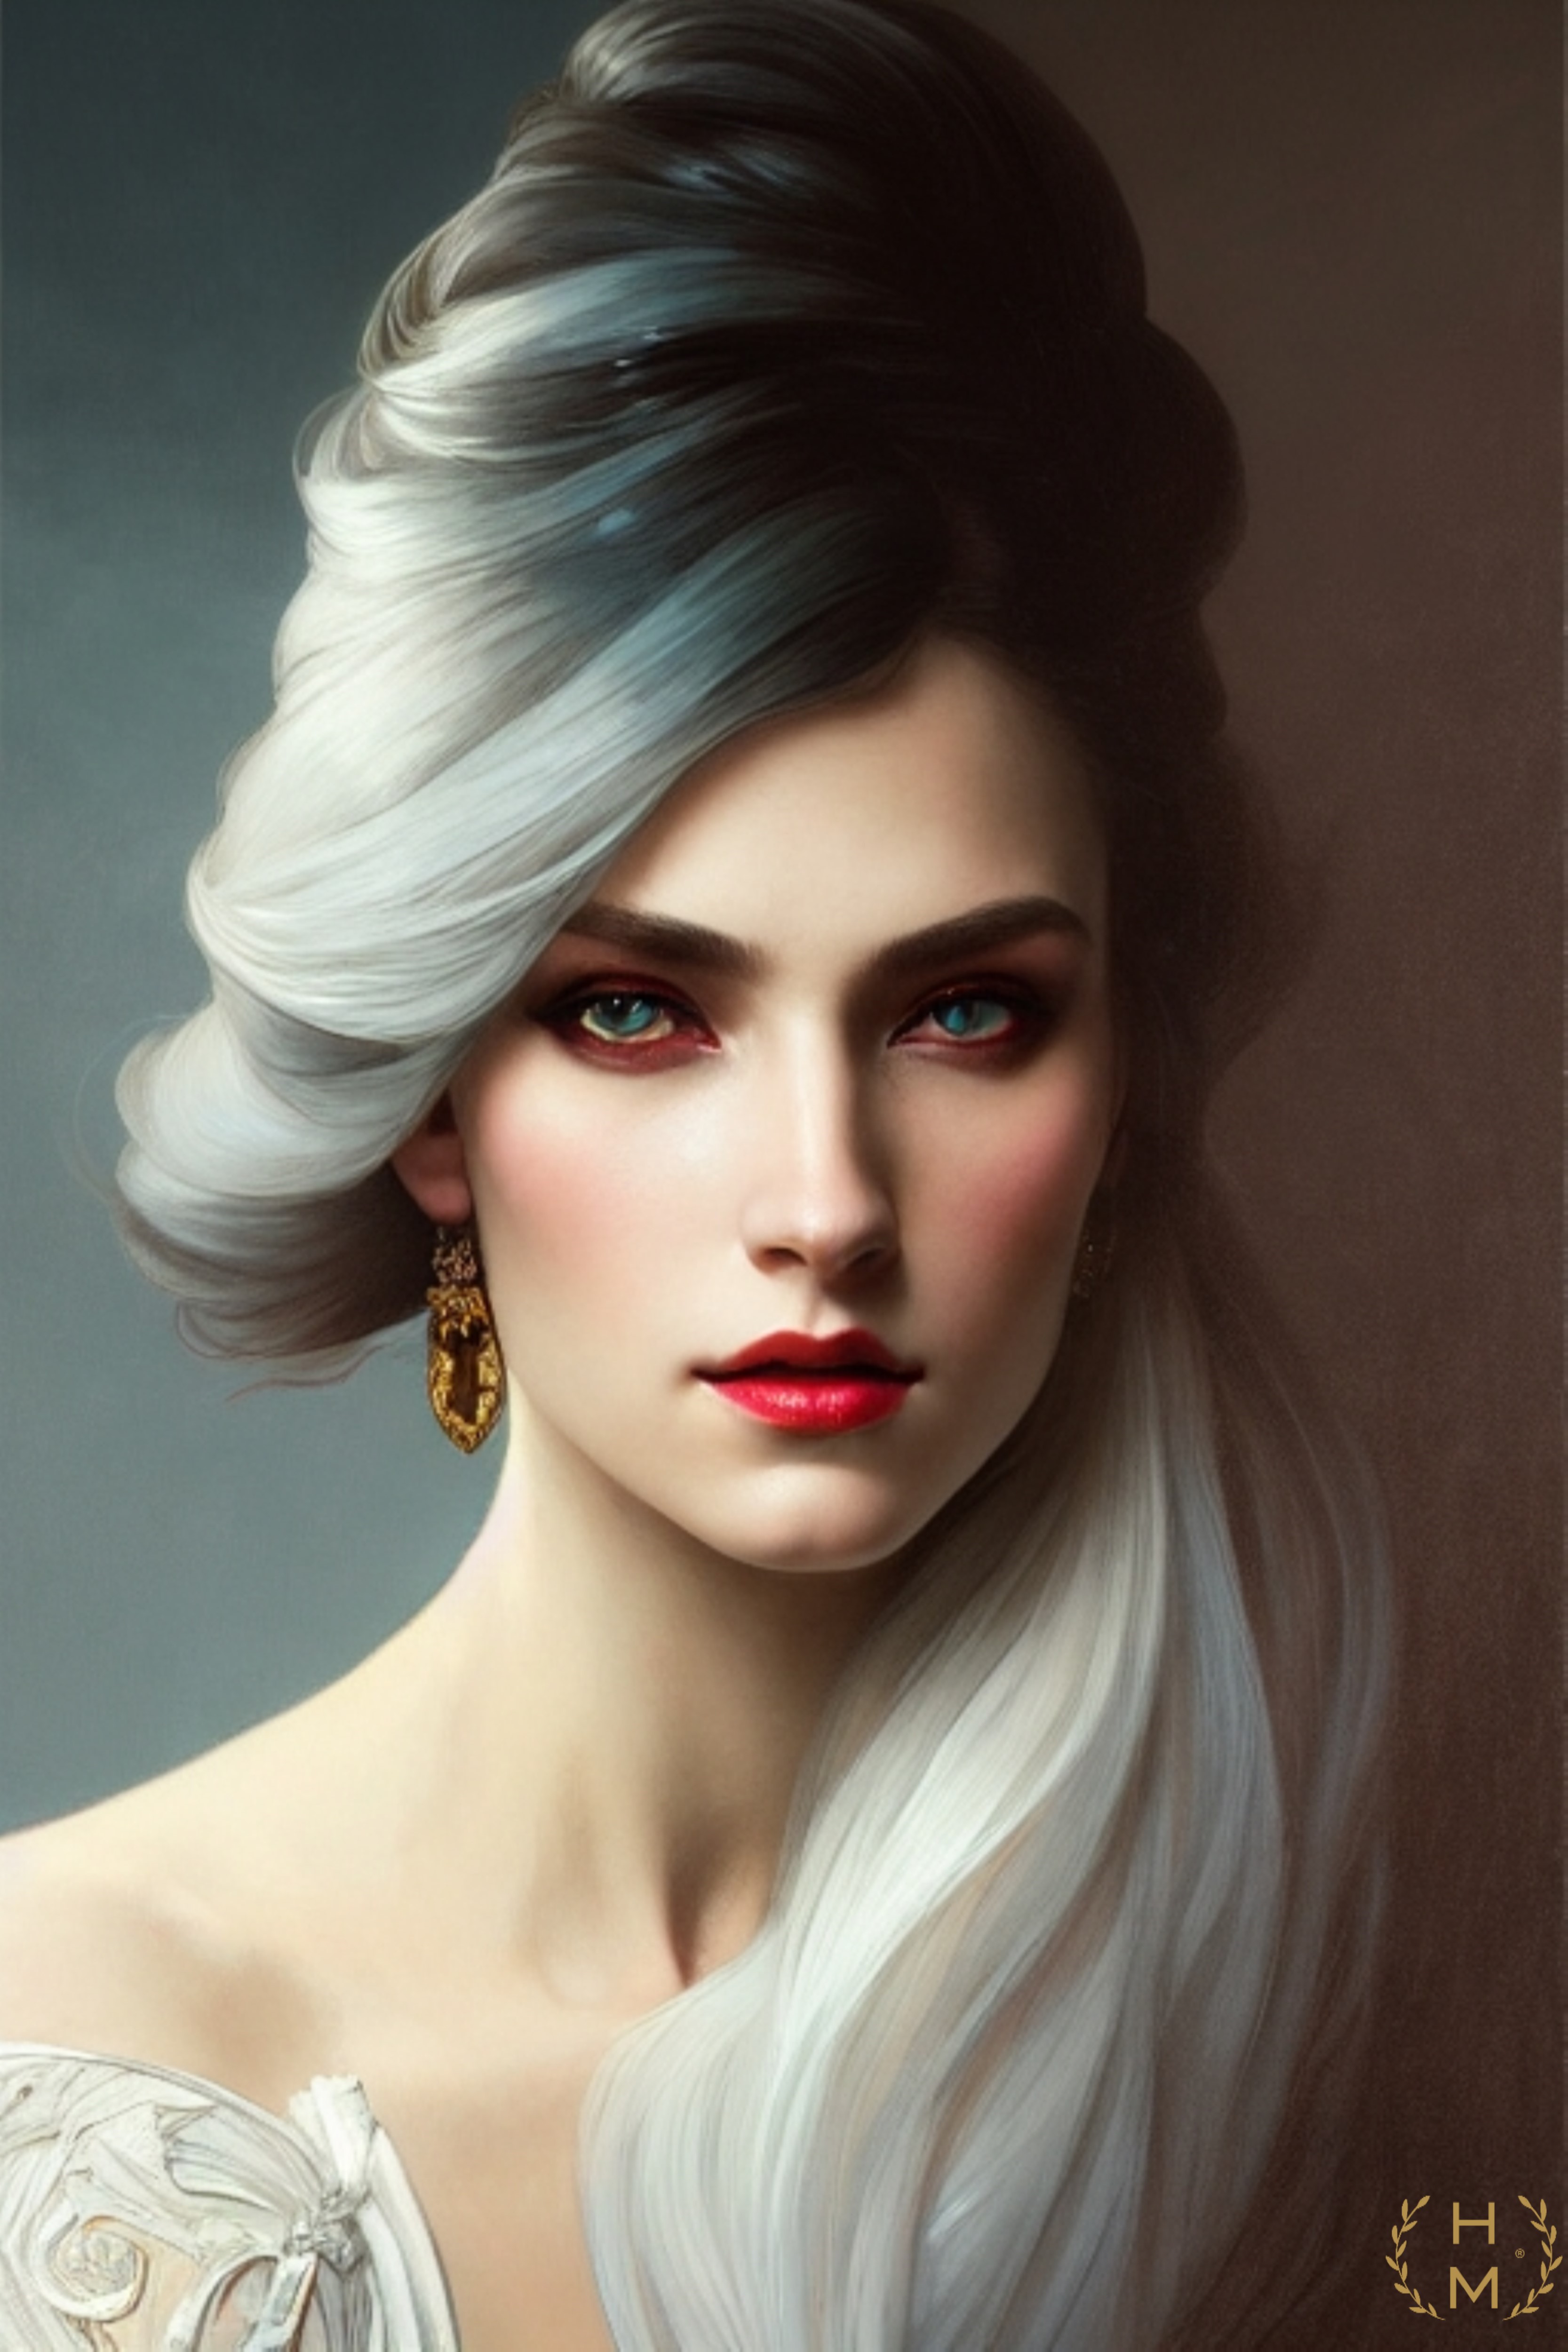
painting, art, artist, artwork, drawing, contemporary art, photography, illustration, paint, love, design, sketch, fine art, abstract art, creative, abstract, acrylic painting, nature, watercolor, art gallery, oil painting, gallery, modern art, abstract painting, digital art, contemporary painting, art collector, style, girl, woman, fashion, mort, lip, chin, eyebrow, eyelash, lipstick, eye liner, flash photography, makeover, eye shadow, fashion design, long hair, layered hair, bridal accessory, fashion model, blond, toy, brown hair, jewellery, wig, fashion accessory, eyelash extensions, hair accessory, portrait photography, peach, cg artwork, photo shoot, hair coloring, barbie, chest, model